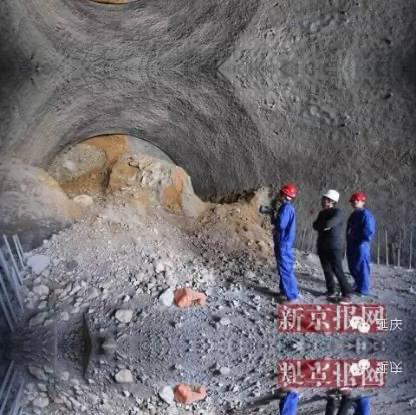
Objects in the image:
label: helmet
label: helmet
label: helmet